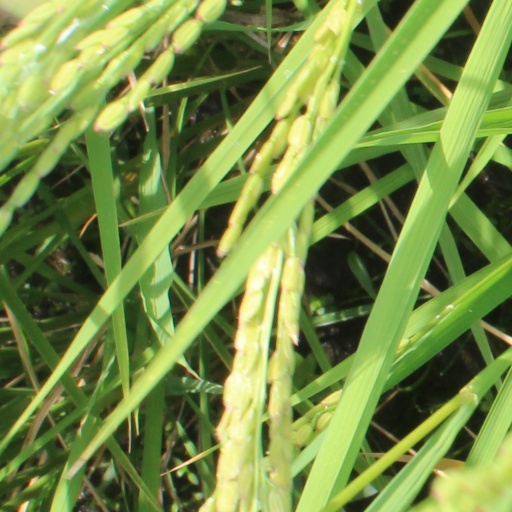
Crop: rice